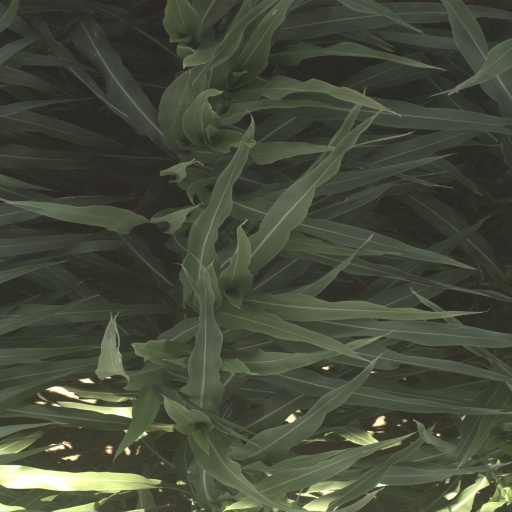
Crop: sorghum